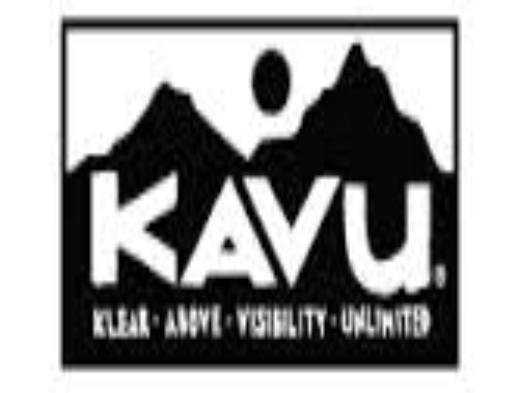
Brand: Kavu
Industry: Clothes